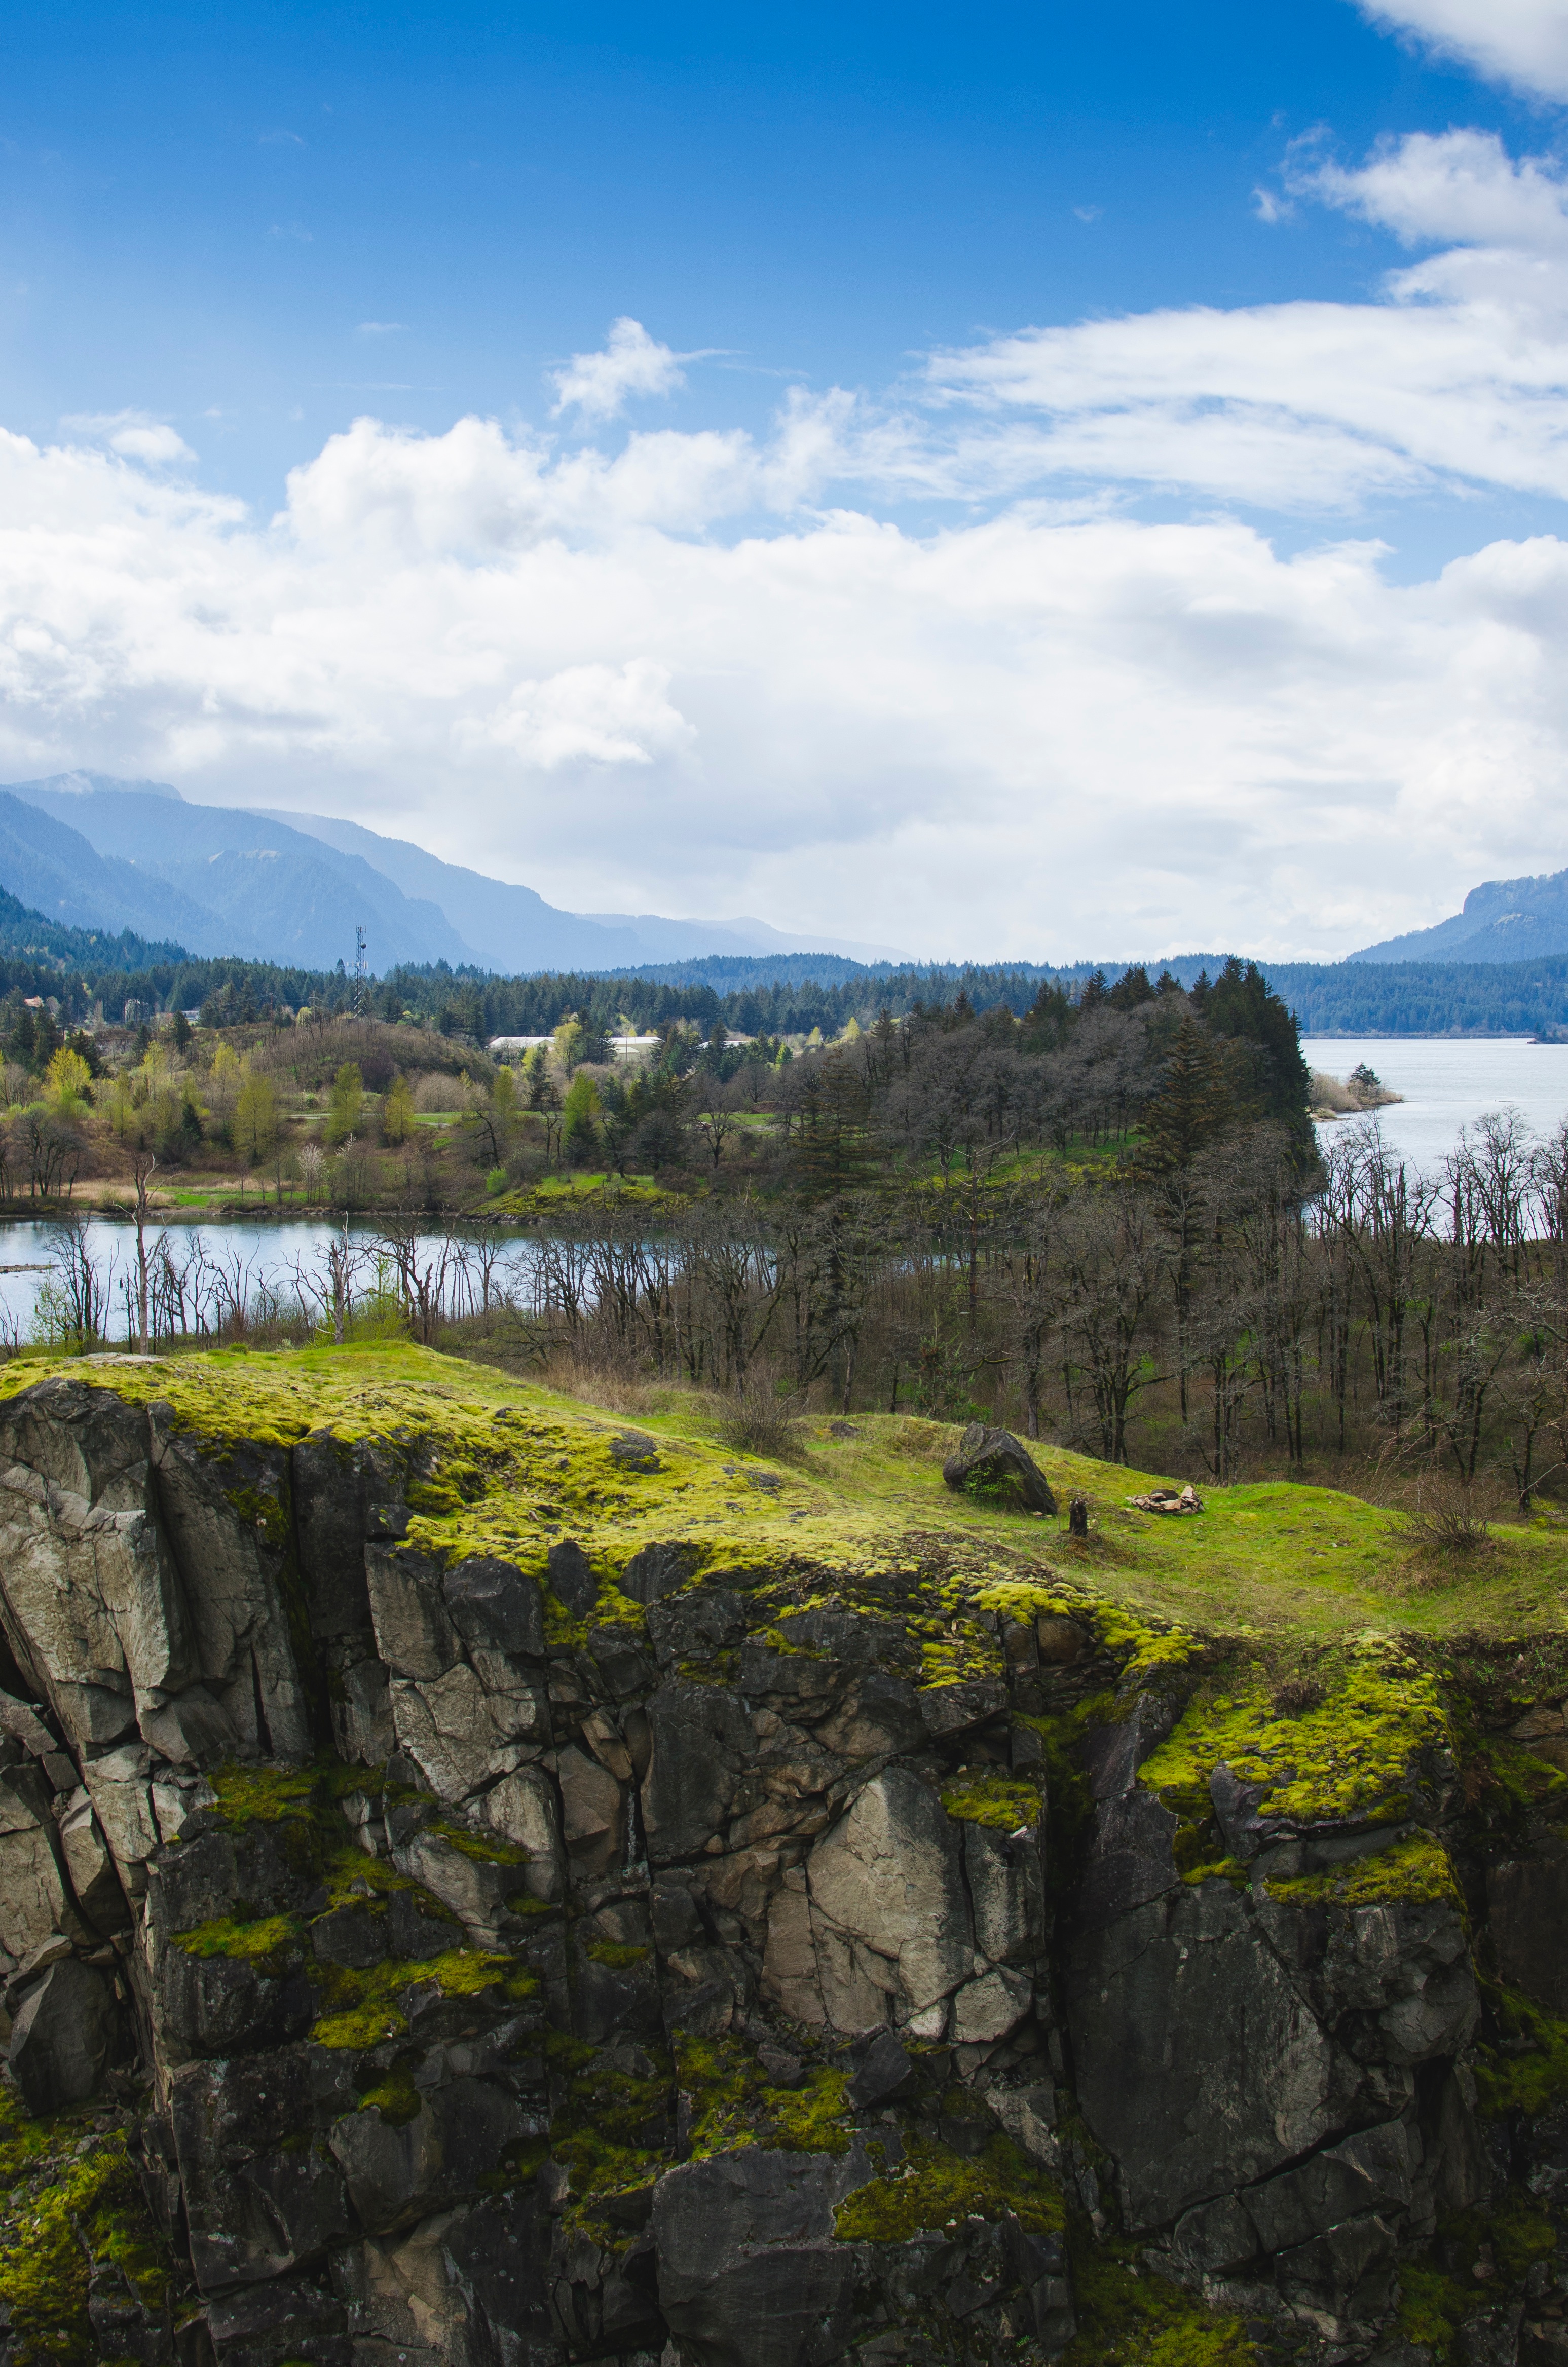
landscape, sea, coast, tree, water, nature, rock, wilderness, mountain, cloud, hill, lake, river, mountain range, cliff, reflection, park, reservoir, highland, terrain, national park, ridge, geology, loch, landform, geographical feature, mountainous landforms